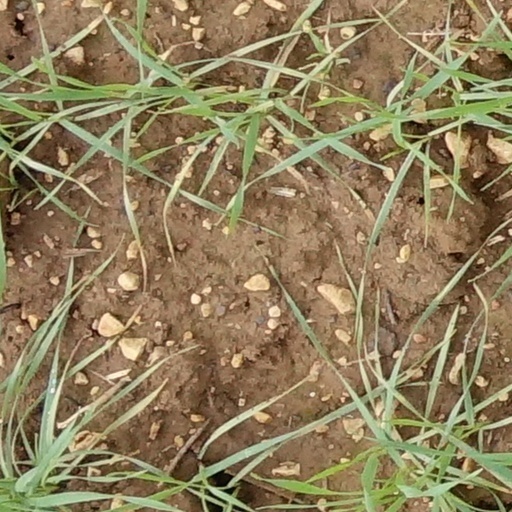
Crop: wheat